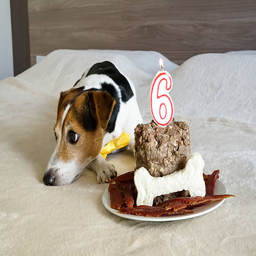
treats for the dog on his birthday